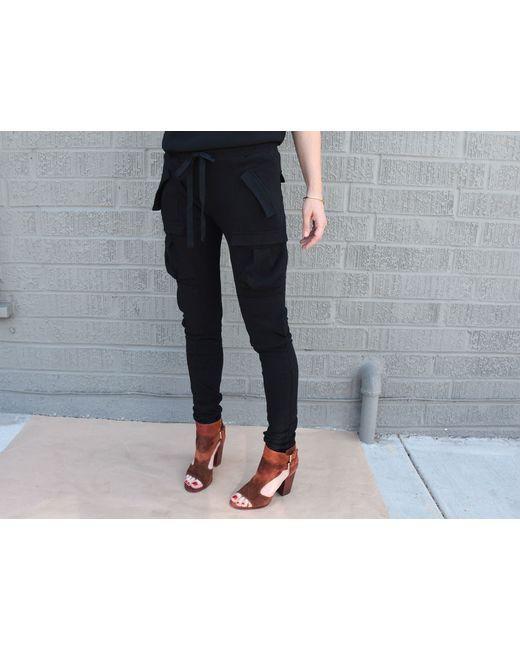
Damen braune offene Zehenkeilabsätze